Kékszakállú

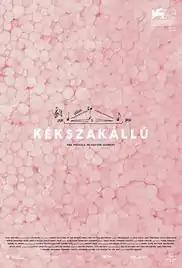
Film poster

Kékszakállú is a 2016 Argentine drama film written and directed by Gastón Solnicki. It was screened in the Orizzonti section at the 73rd Venice International Film Festival. It is Solnicki's first narrative feature, after his previous documentary films "Süden" and "Papirosen".